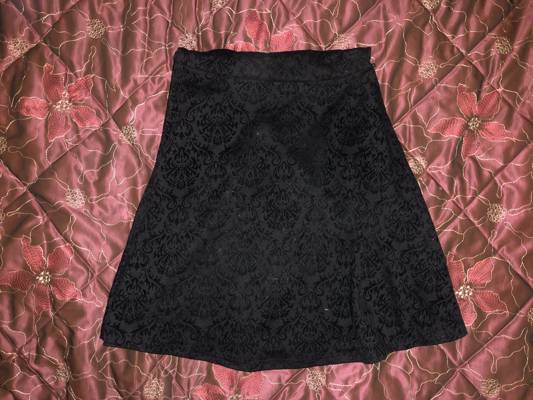
Waste category: clothes